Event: Nepal Earthquake
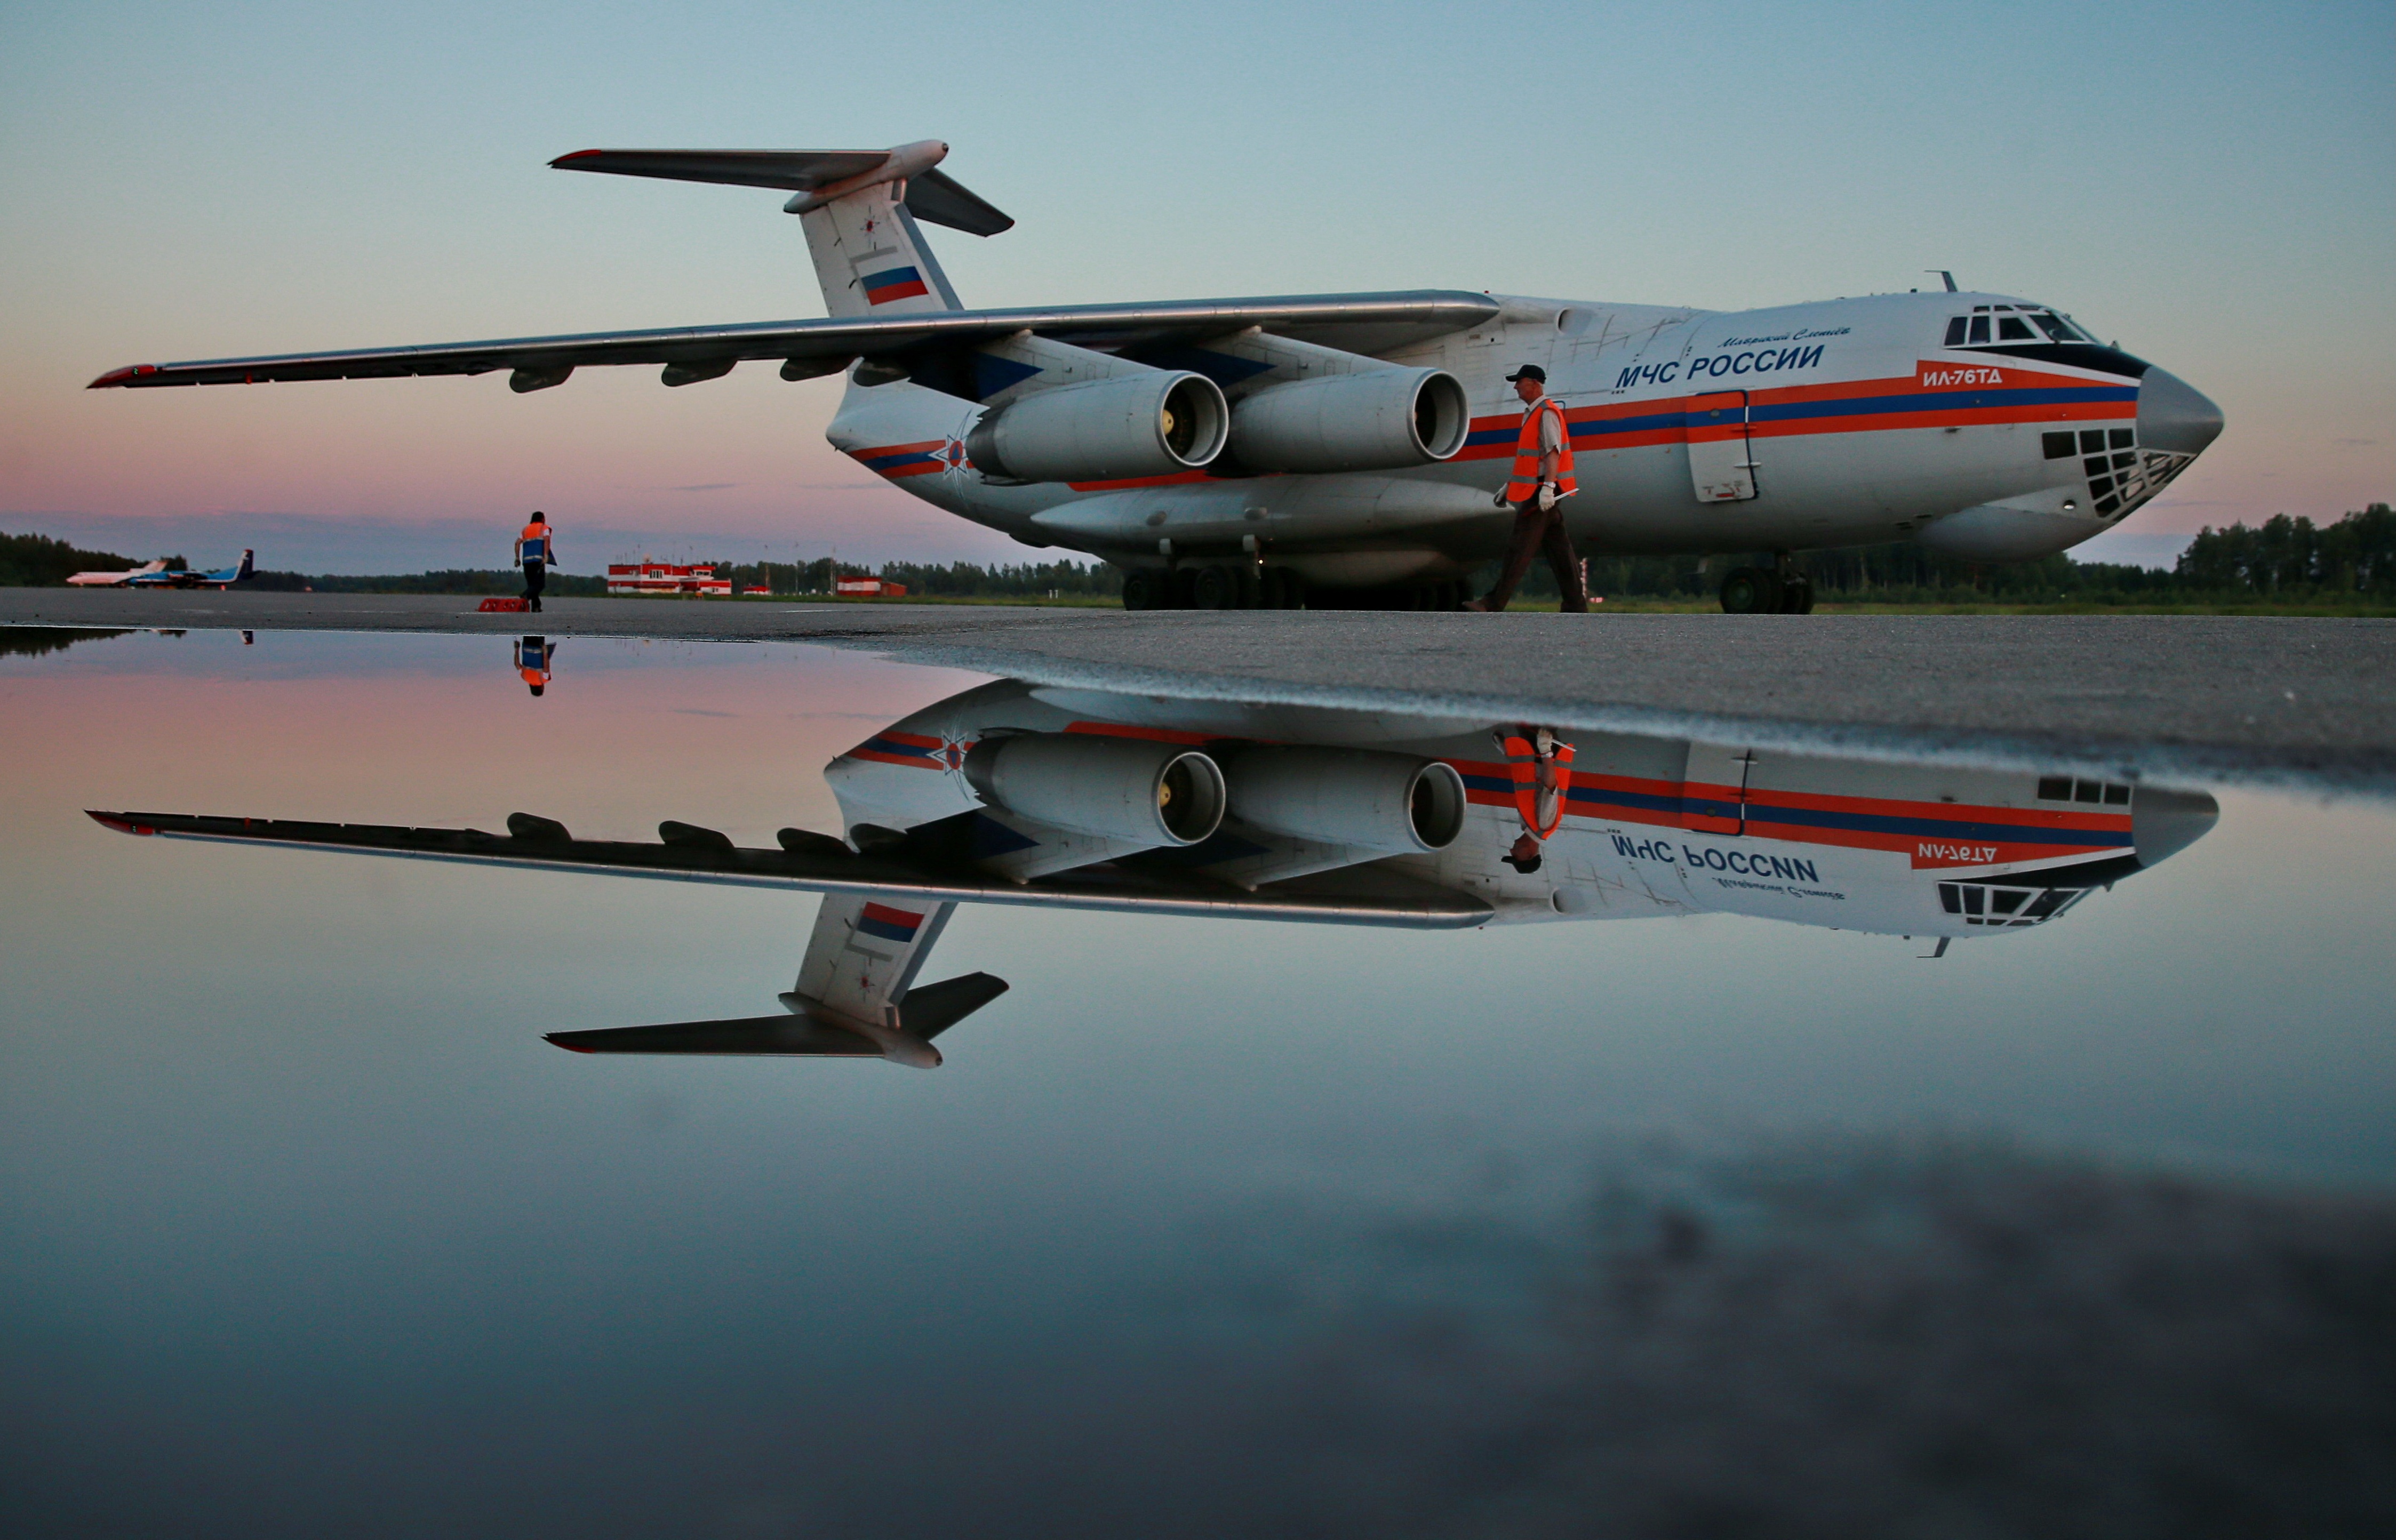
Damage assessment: no_damage